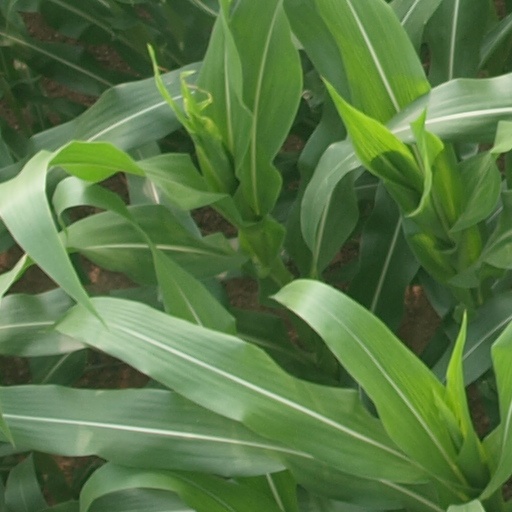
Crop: maize; corn